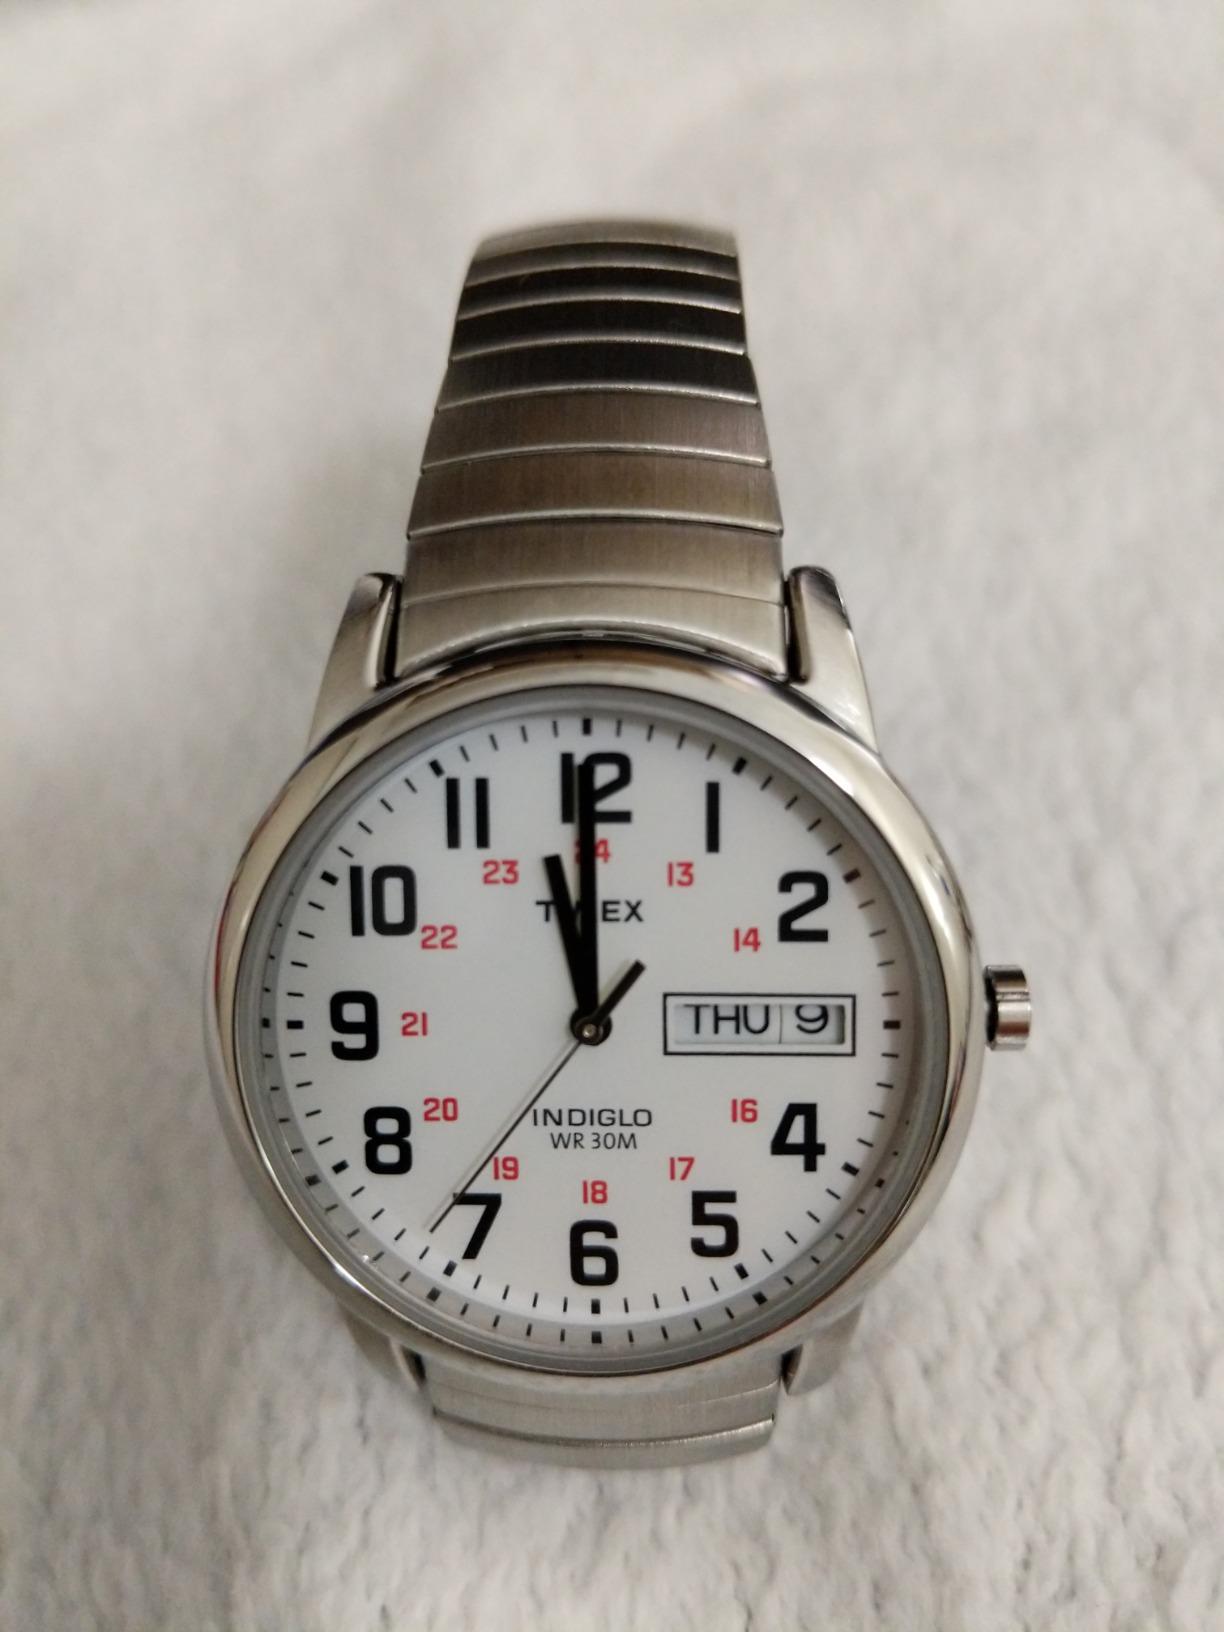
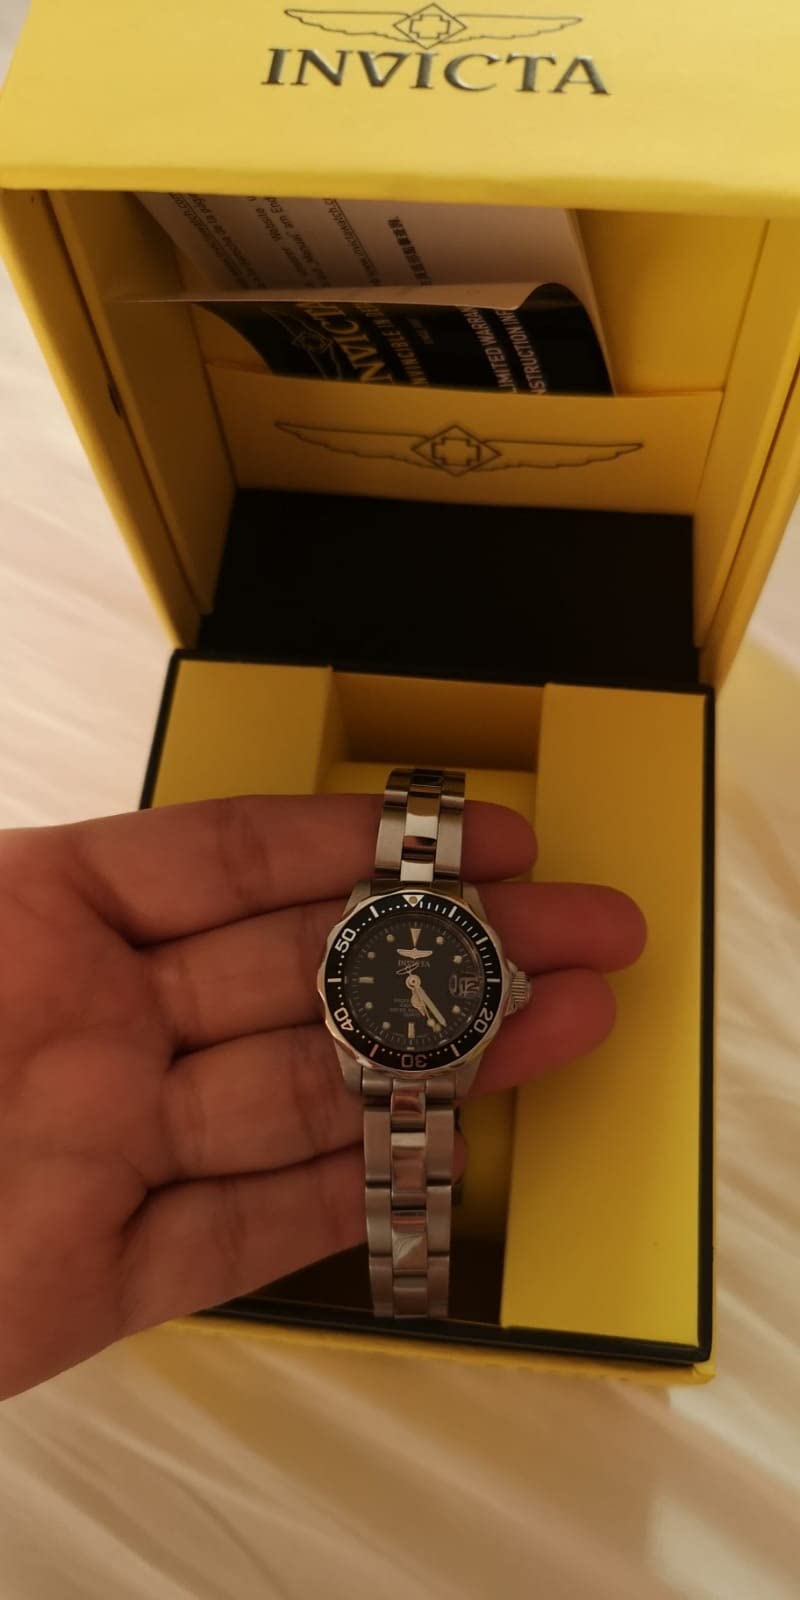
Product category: accessories_watch
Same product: no